Super Bowl LII halftime show

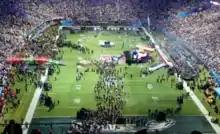
The field being set up for Timberlake's performance

In July 2017, Britney Spears was rumored to be the headliner, but Pepsi quickly denied it. During August and September 2017, several publications informed that Timberlake was the frontrunner to perform at the Super Bowl LII halftime, first along with his frequent-collaborator Jay-Z as co-headliner, and then as the solo performer. Jay-Z was also rumored to be a solo performer, but it was reported that he turned it down due to the NFL's treatment of Colin Kaepernick, which he later confirmed in his song "Apeshit". A spokesperson from the NFL stated at the time, "along with Pepsi, we know that we will put on a spectacular show. When it is time to announce her name we will do it. Or his name. Or their names." The NFL confirmed the announcement that Timberlake would be headlining on October 22 with a video starring Timberlake and Jimmy Fallon.